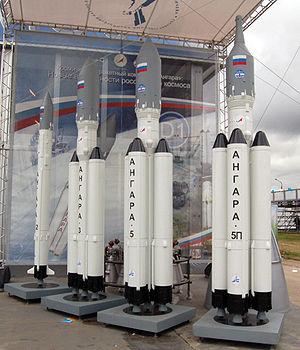
Les lanceurs Angara sont une famille de fusées russes du XXiᵉ siècle, qui prennent notamment la suite du lanceur lourd Proton dont le retrait est programmé à cause de son utilisation d'ergols très toxiques.
La liste des systèmes classiques de lancement orbital recense tous les engins développés ou en développement qui permettent de placer un satellite en orbite. Elle comprend les lanceurs et autres systèmes de lancement conventionnels existants comme la navette spatiale américaine.